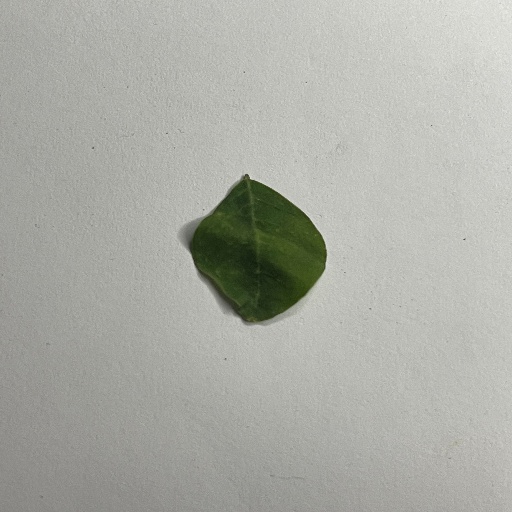
Species: Sojina
Leaf condition: Bacterial Spot